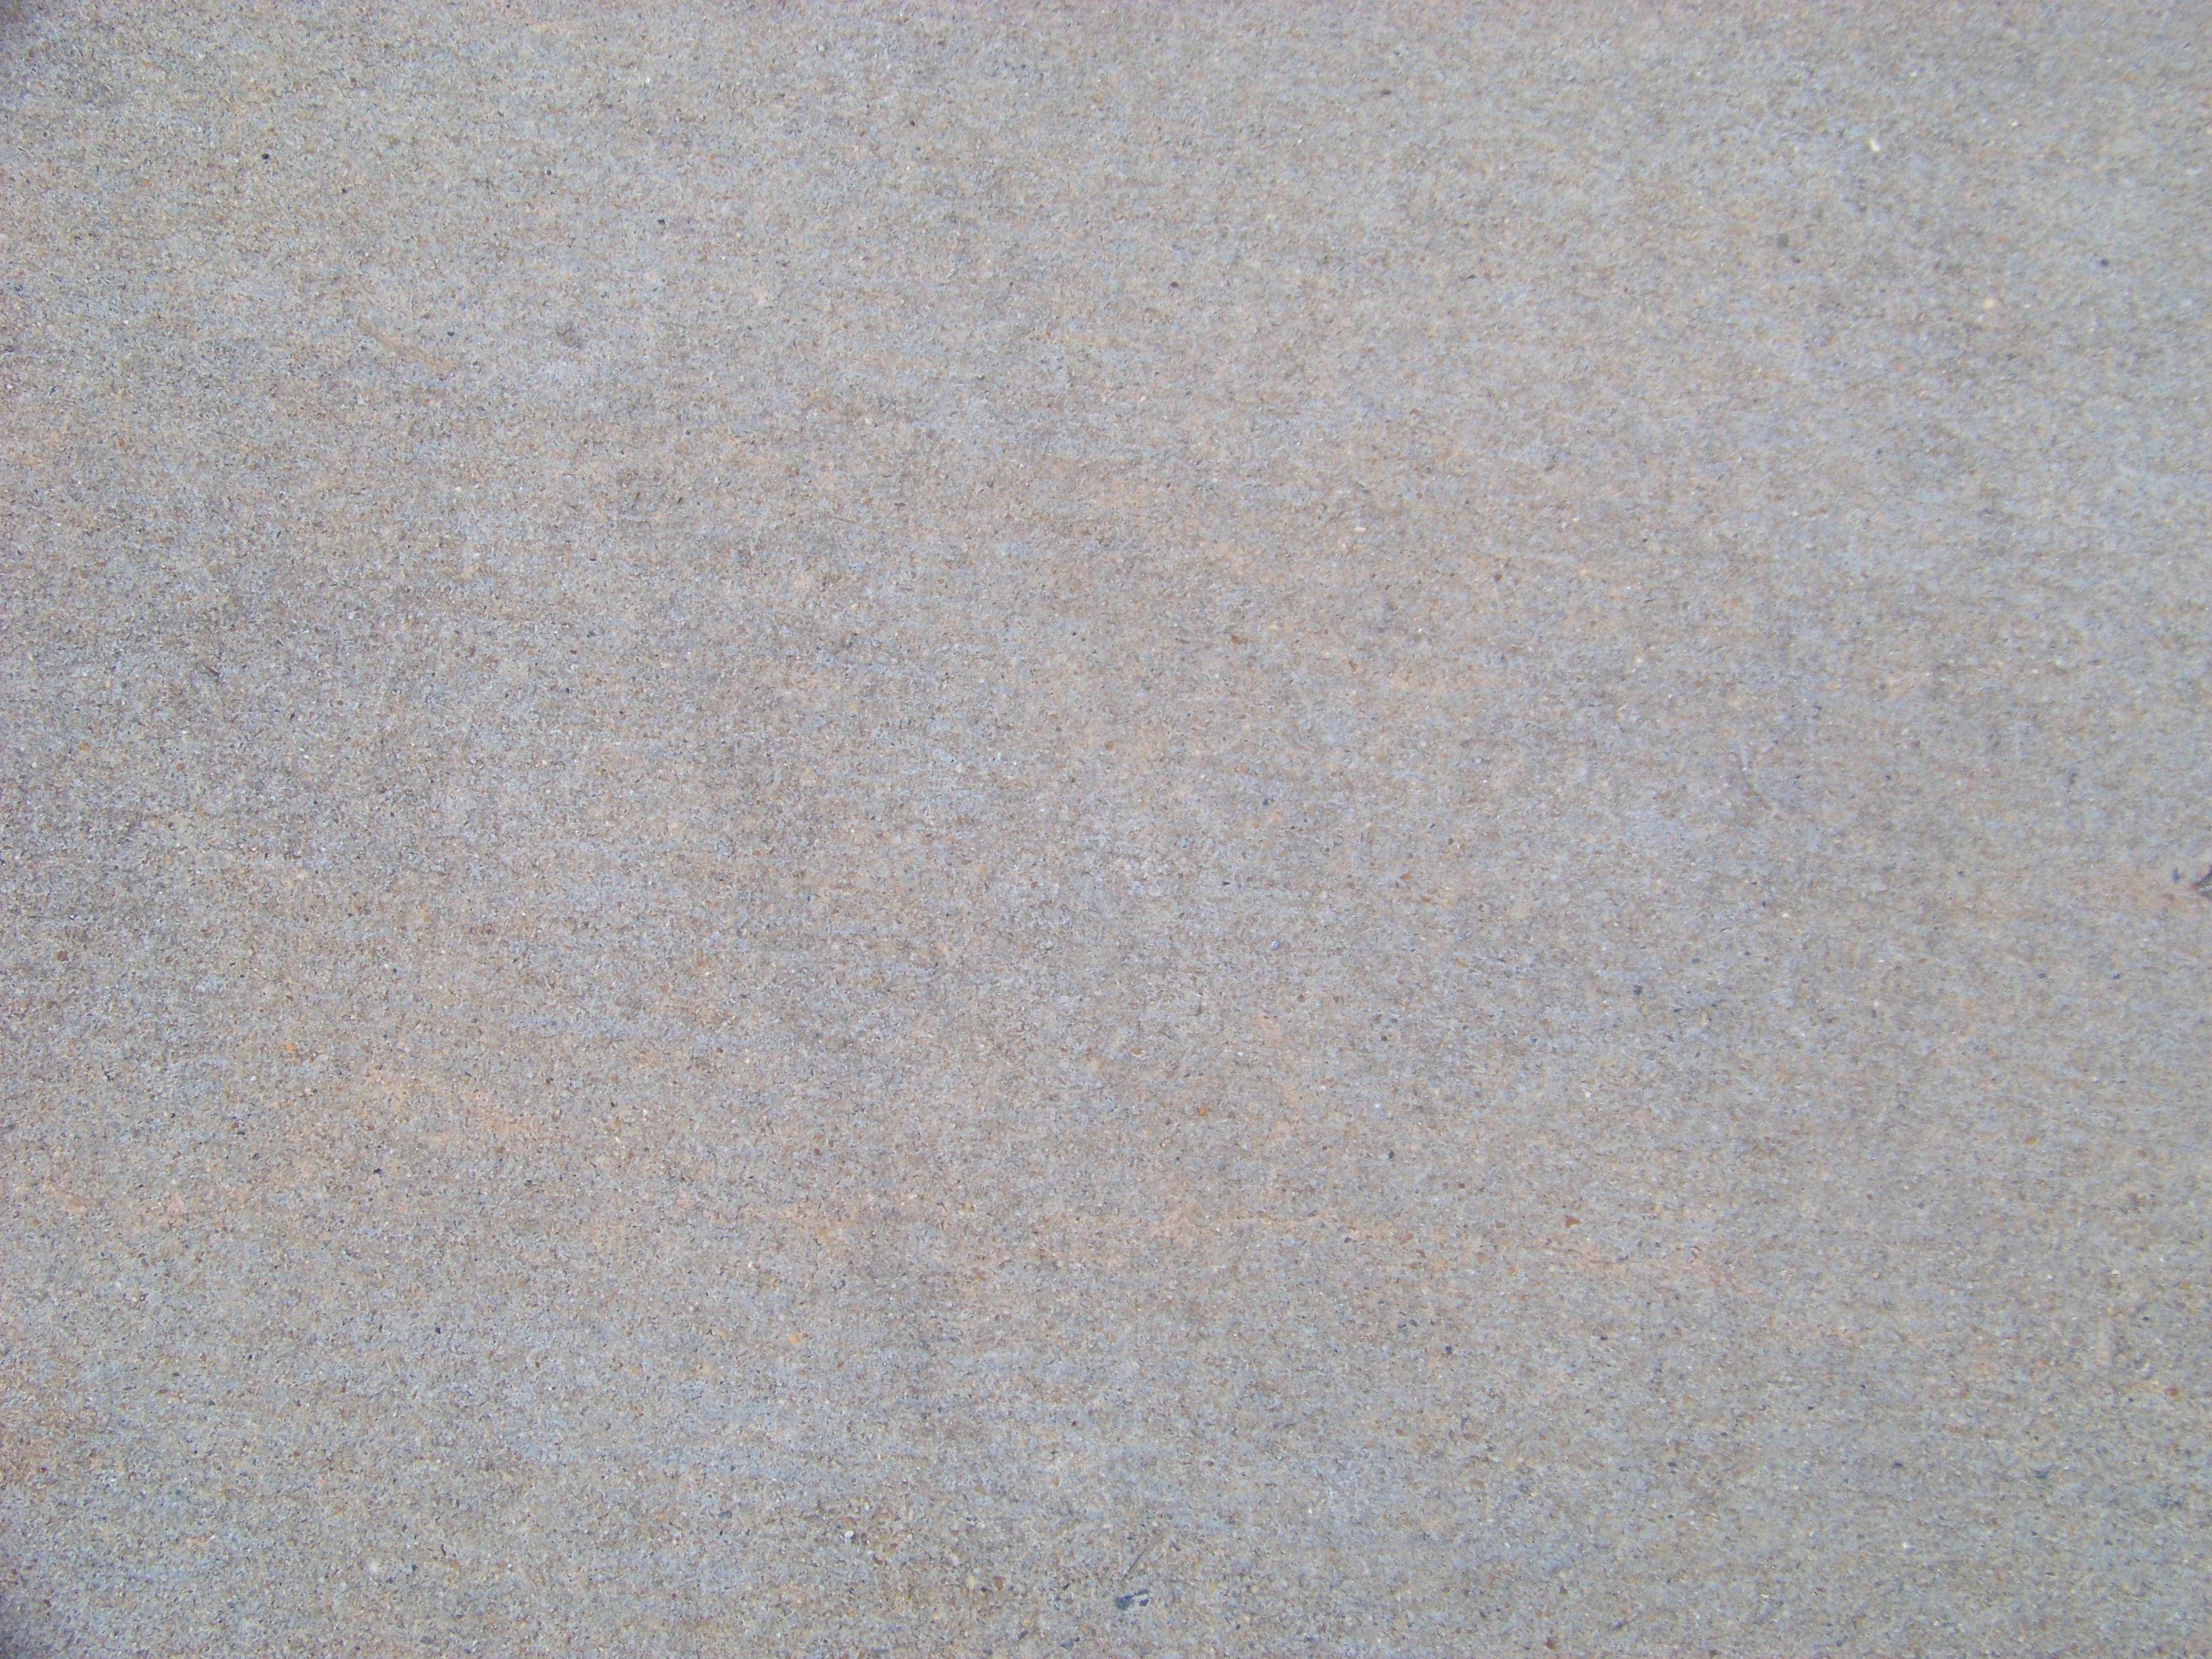
structure, texture, floor, wall, stone, asphalt, facade, gray, tile, grunge, rough, exterior, material, concrete, surface, textured, grey, background, cement, backdrop, plaster, flooring, laminate flooring